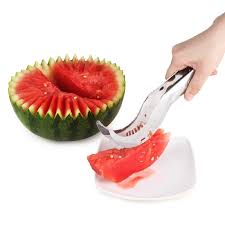
Label: Watermelon